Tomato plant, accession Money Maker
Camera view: bottom (45 deg); turntable rotation: 30 degrees
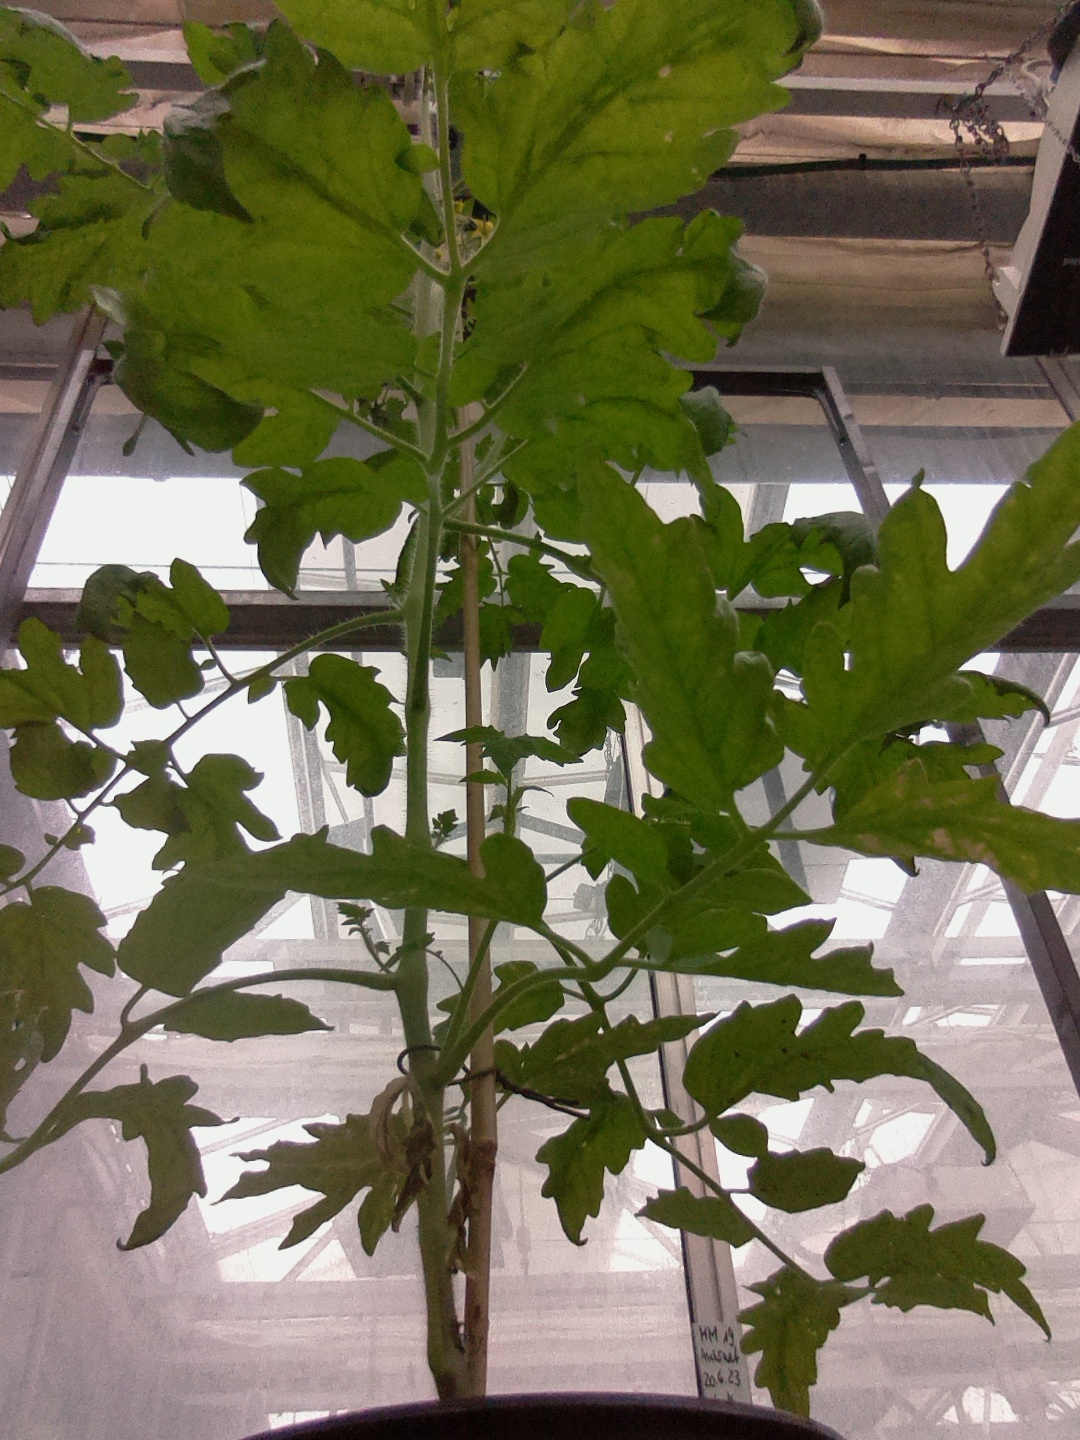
BBCH growth stage 65: Full flowering, 50%-60% of flowers open, first petals falling